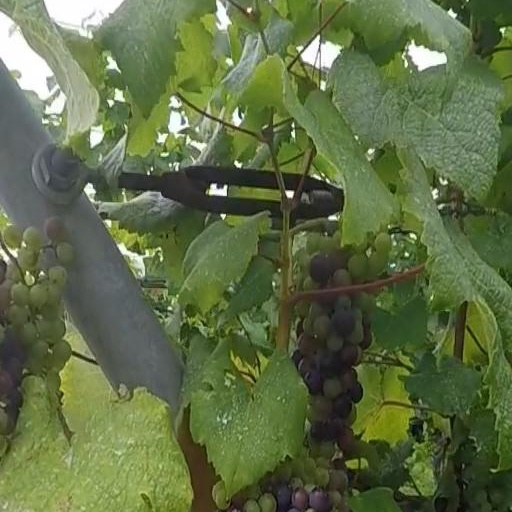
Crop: grape